George Kittle

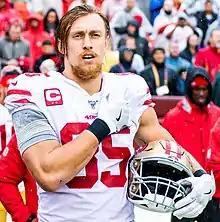
Kittle in a game against the Washington Redskins

Through the first four weeks of 2019 NFL season, during which the 49ers played the Tampa Bay Buccaneers, Bengals, and Pittsburgh Steelers, Kittle earned the highest overall Pro Football Focus grade of any player in the NFL. After a Week 4 bye, the 49ers faced the Cleveland Browns. In that game, Kittle had six receptions for 70 yards and his first touchdown of the season in the 31–3 victory. In the next game against the Rams, he caught eight passes for 103 yards in the 20–7 road victory. Three weeks later against the Cardinals, Kittle suffered a knee injury on the first play of the game and was forced to miss the next few plays. He returned to the game and caught six passes for 79 yards and a touchdown in the 28–25 road victory. However, he was forced to miss the next two games due to the injury. He returned in Week 12 against the Green Bay Packers. In the game, Kittle caught six passes for 129 yards and a touchdown in the 37–8 victory. Facing the New Orleans Saints in Week 14, he made a crucial 4th and 2 catch that went for 39 yards-17 of which he made while being face-masked by Saints cornerback Marcus Williams while carrying two other defenders. The catch set up the game-winning field goal. The 49ers won 48–46. During Week 15 against the Atlanta Falcons, Kittle finished with 13 catches for 134 yards as the 49ers lost 22–29. Following the loss, he was named to his second Pro Bowl with over 340,000 votes. Kittle was named as a First Team All-Pro for his 2019 season.